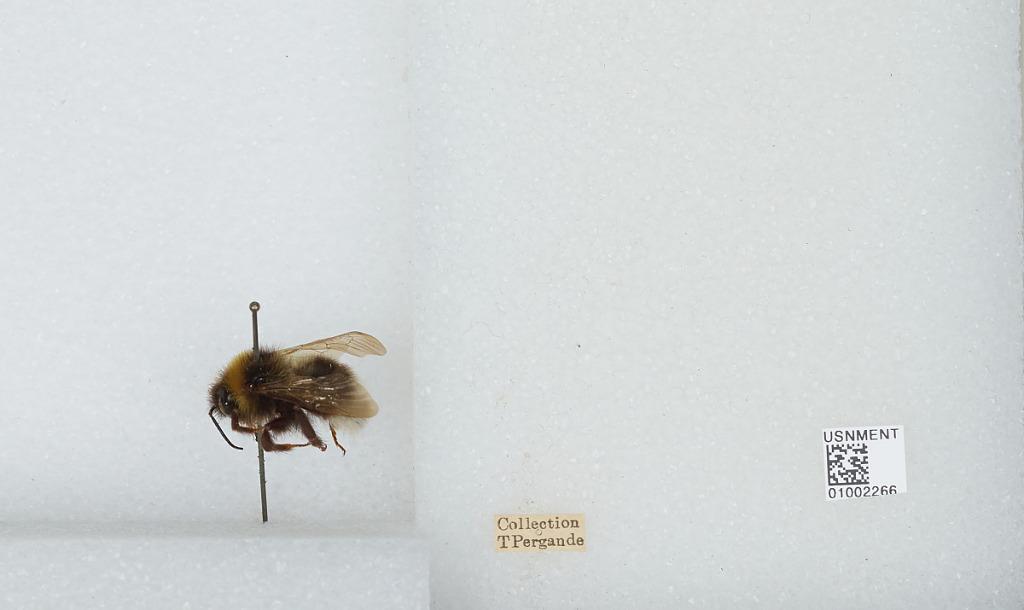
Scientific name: Bombus (Psithyrus) bohemicus Seidl
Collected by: T. Pergande